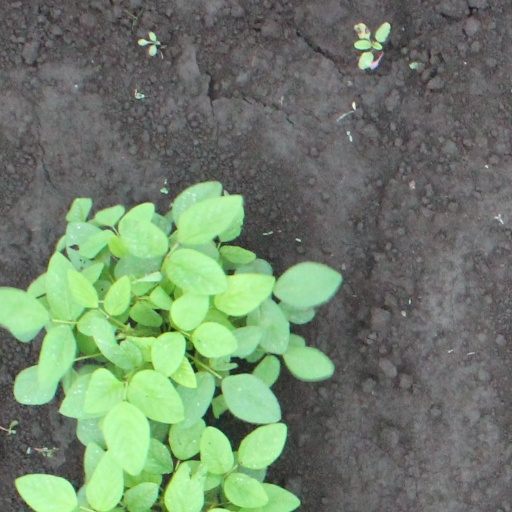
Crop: soybean